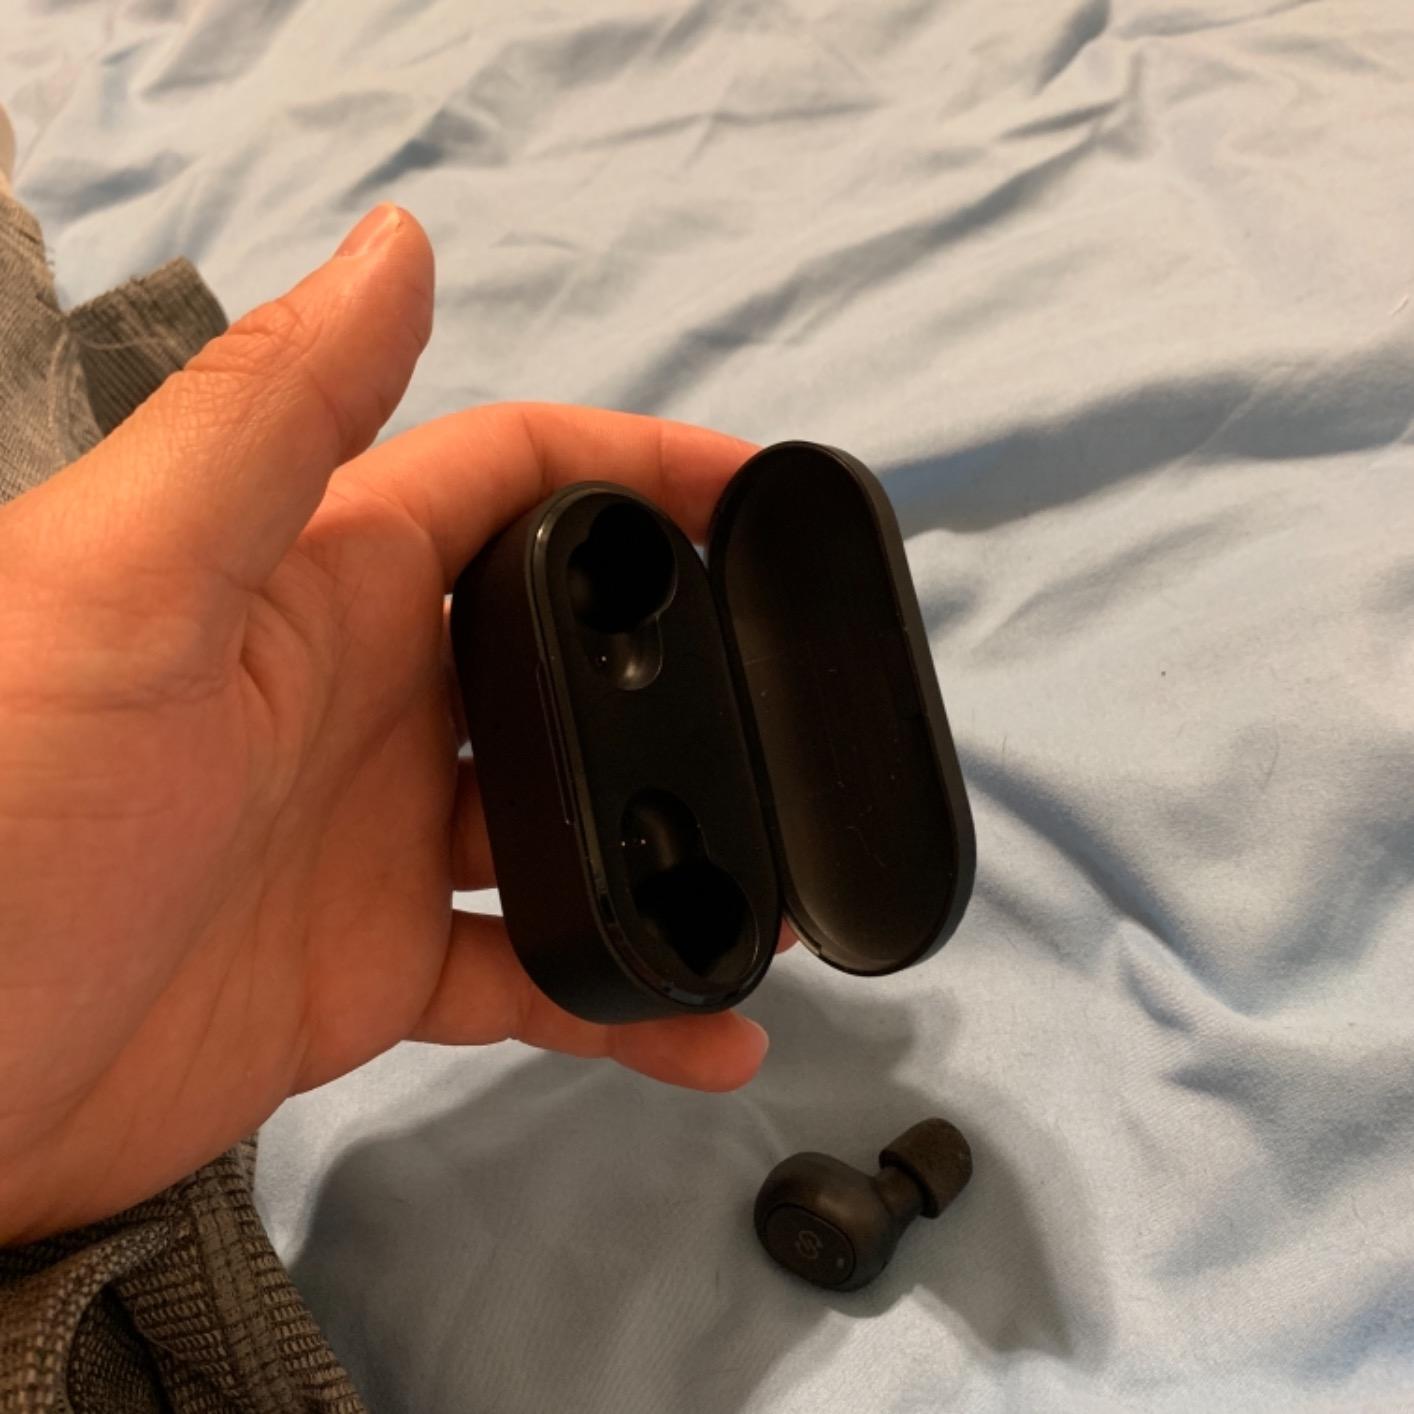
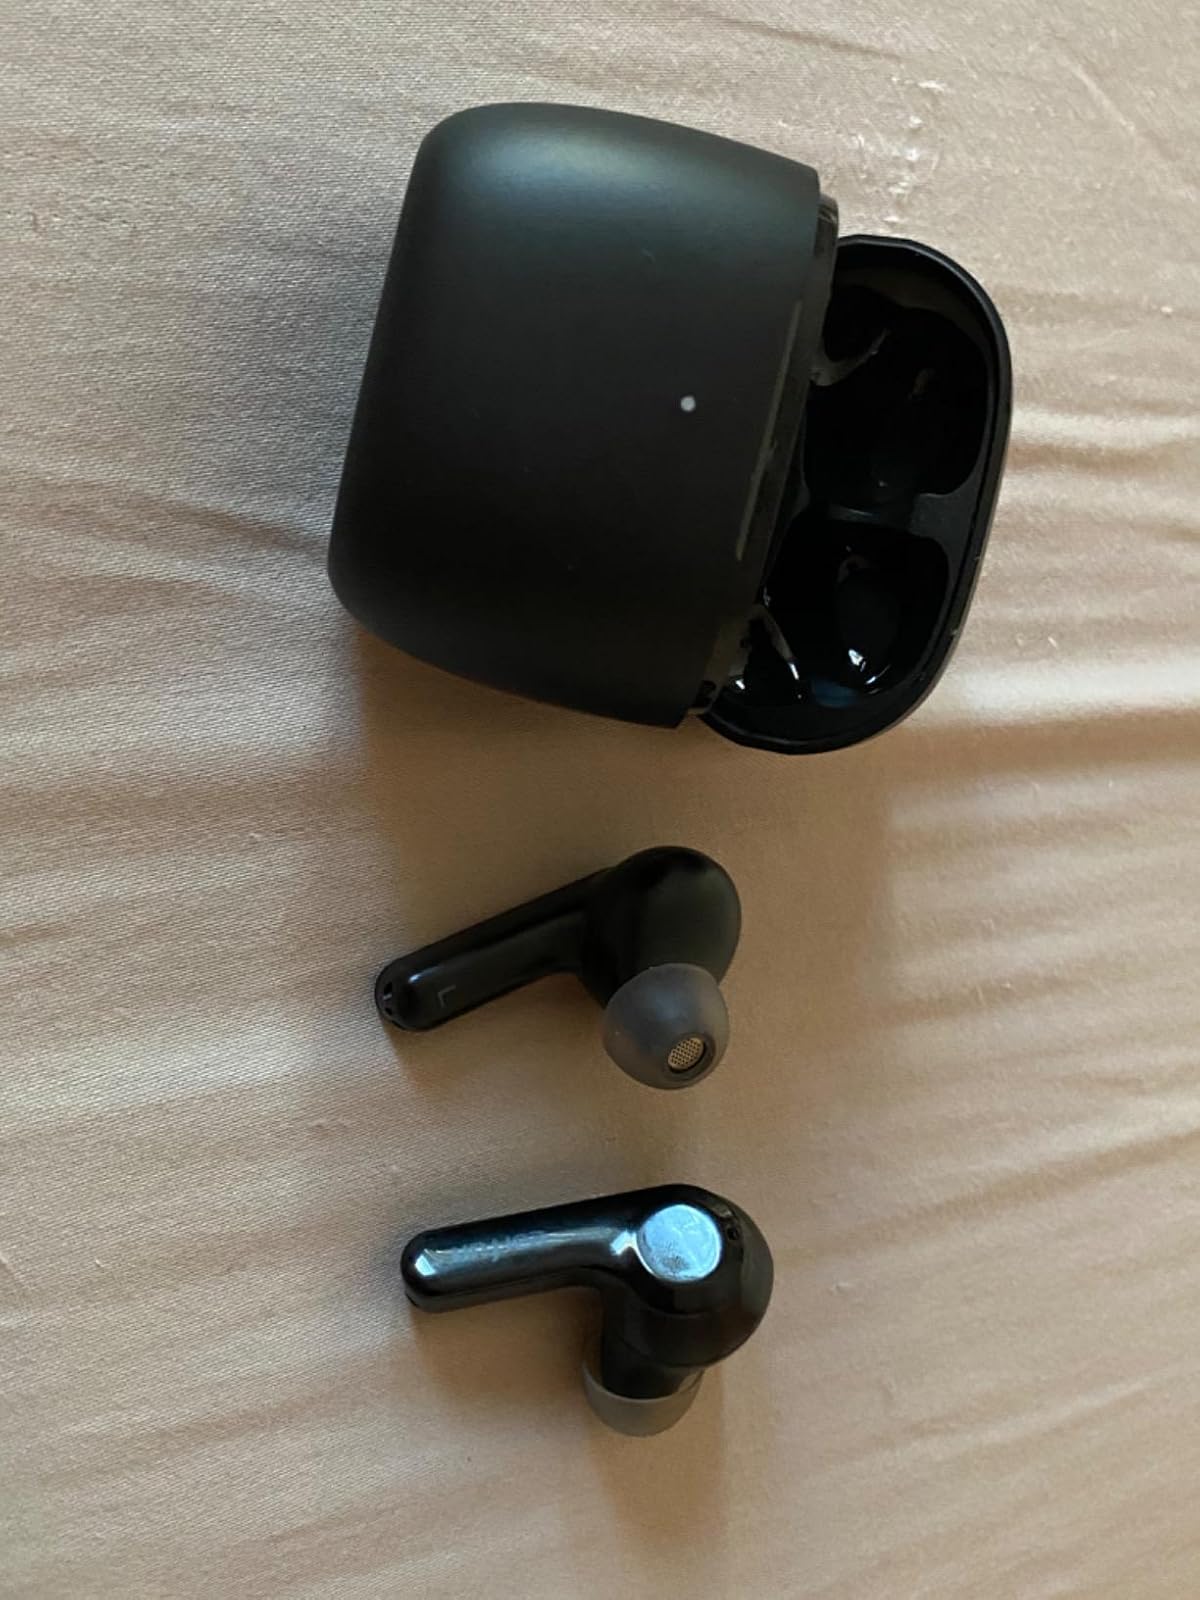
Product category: earbuds
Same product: no